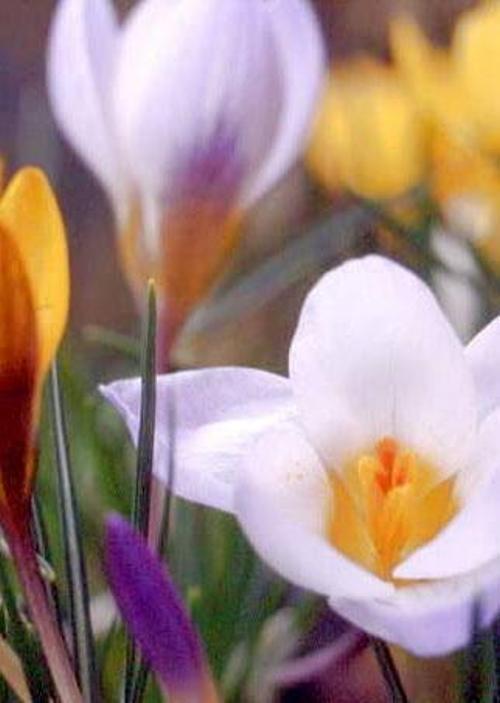
Flower: Crocus